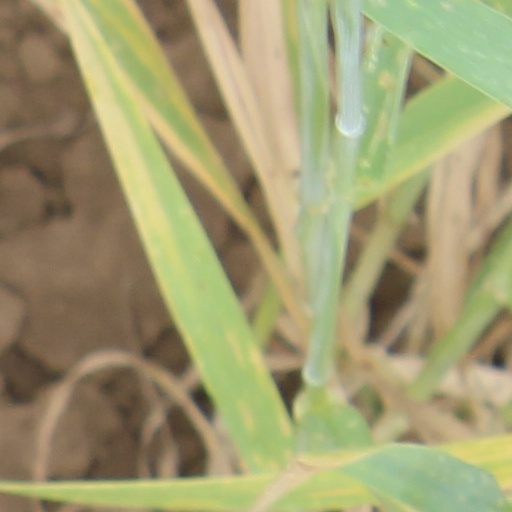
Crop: wheat